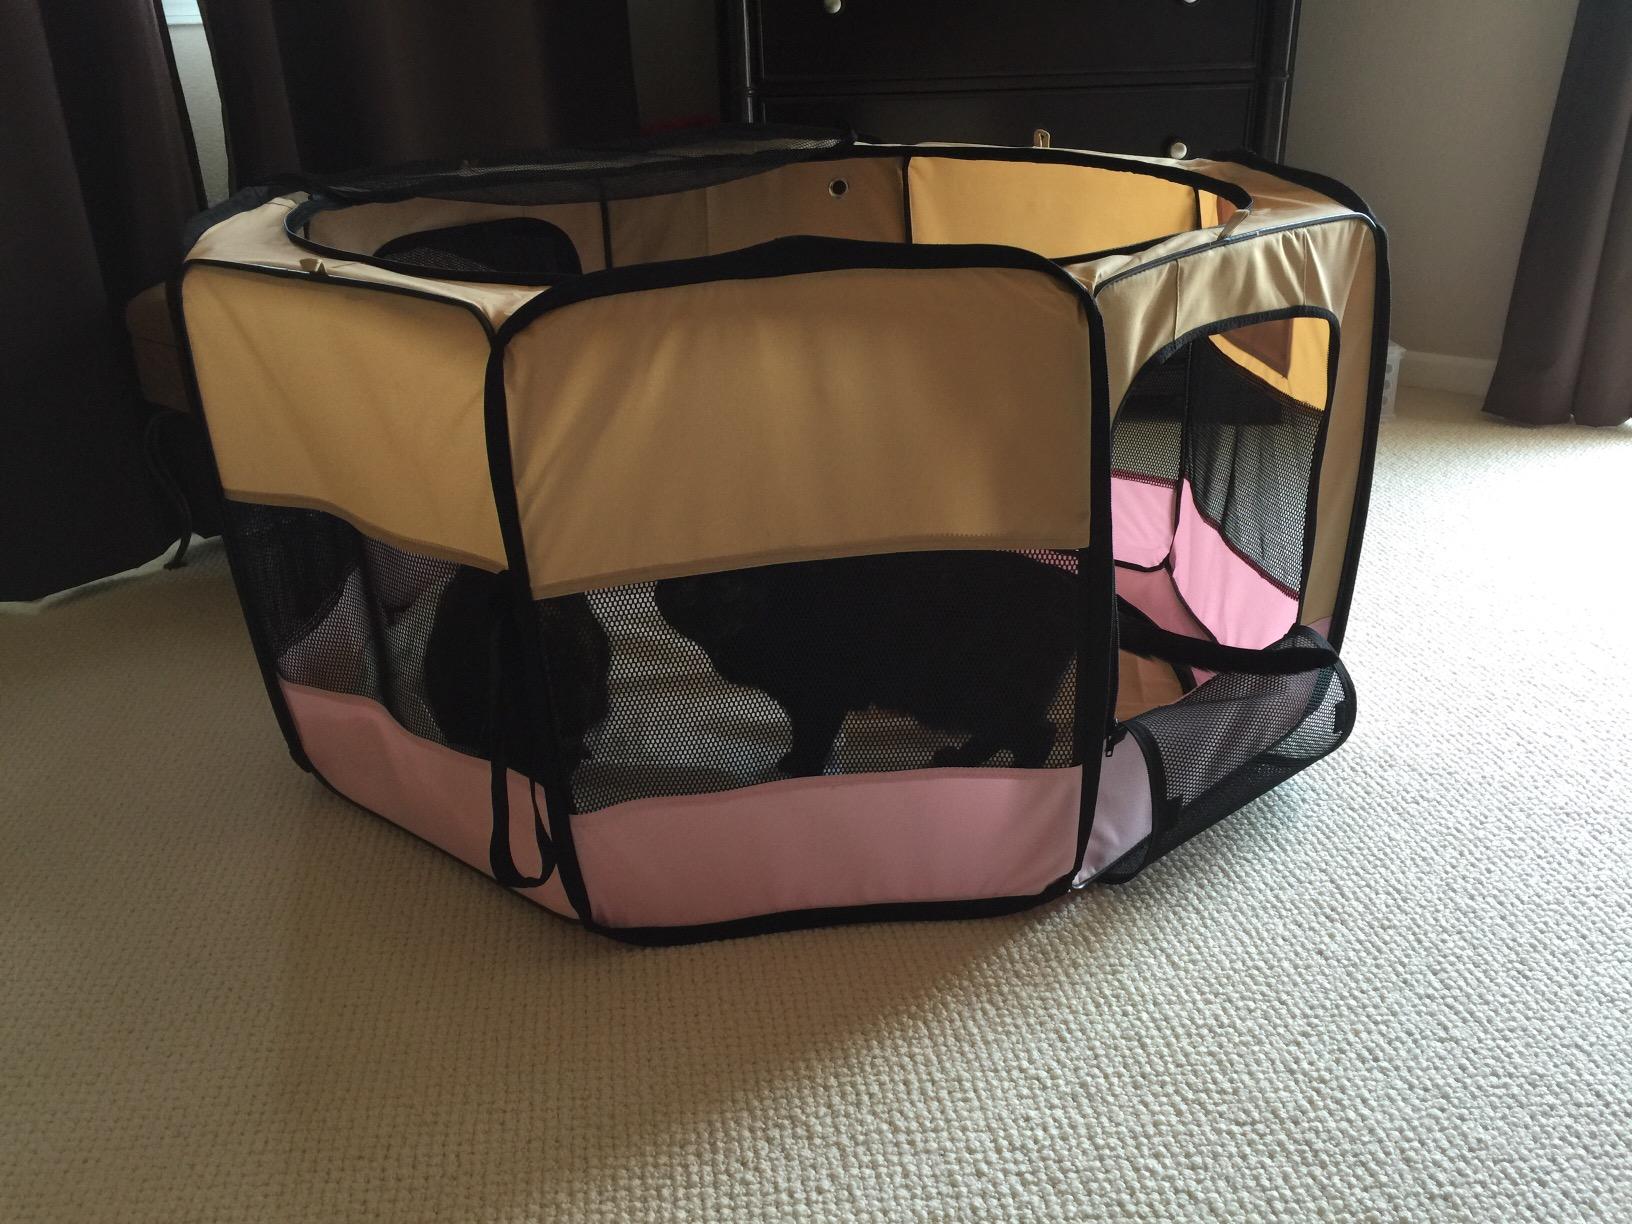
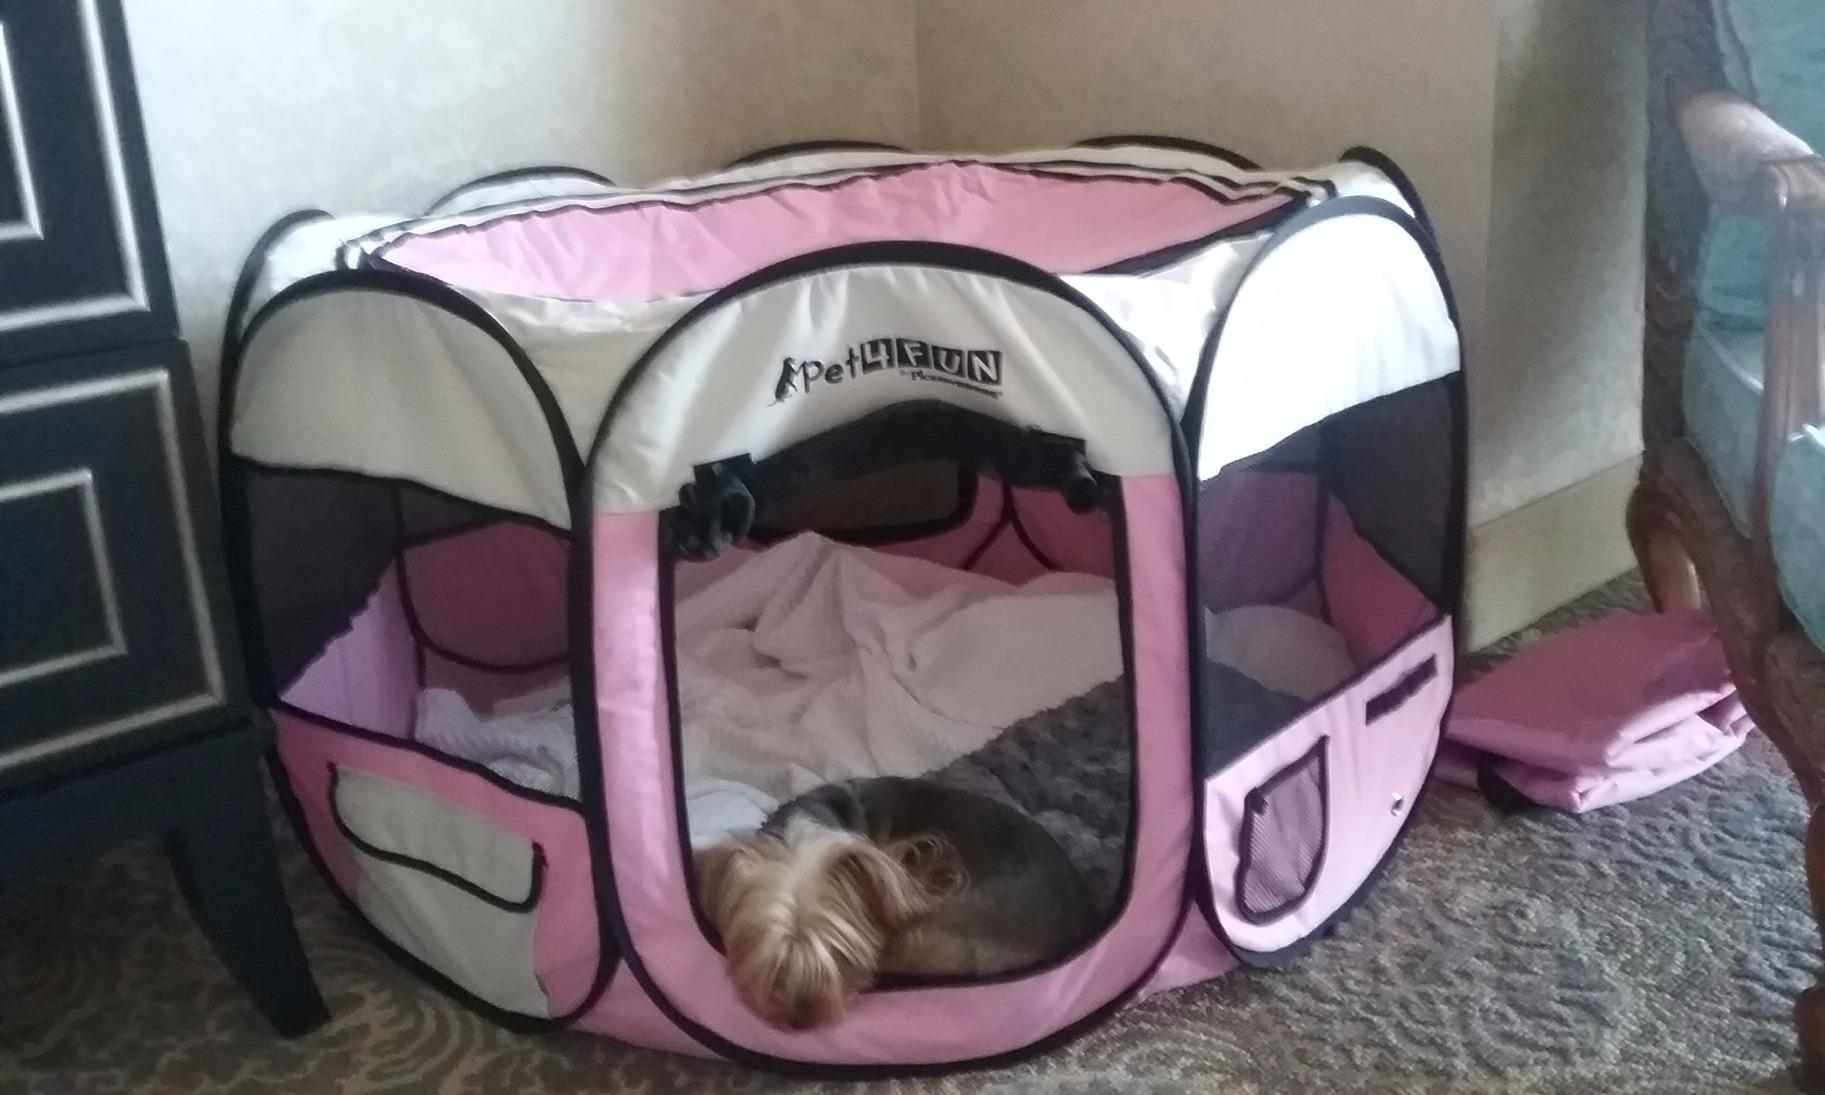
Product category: items_kennel
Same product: no